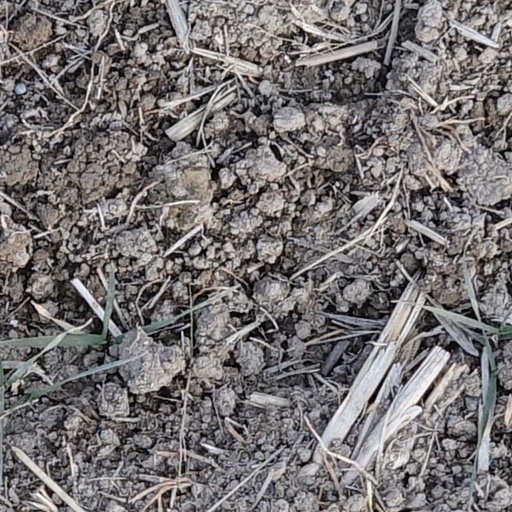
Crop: wheat